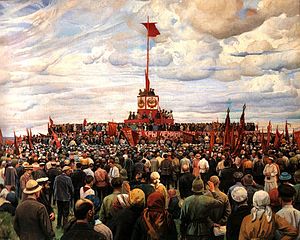
Isaak Brodskij / Galleri
Isaak Izrailevitj Brodskij var en russisk kunstner, der er kendt som en af Sovjetunionens førende malere. Han lavede adskillige portrætter af Lenin og Stalin, samt malerier fra Sovjetunionens revolutionære historie.